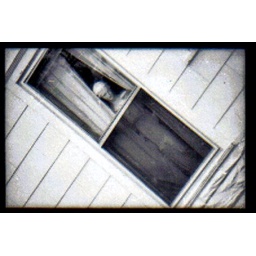
Odd statue of a woman in the window of a building downtown. Lexington, Ky. Part of the mini-series, photos scanned from contact sheet.